Charles F. Gerry

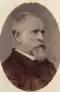
Gerry in 1880

Charles Frederick Gerry (June 3, 1823 – September 4, 1900) was an American businessman, politician, and writer.